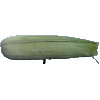
Label: corn_husk